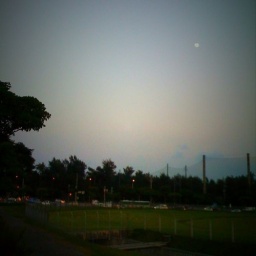
From under the blue sky